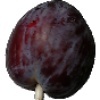
Label: Plum 1